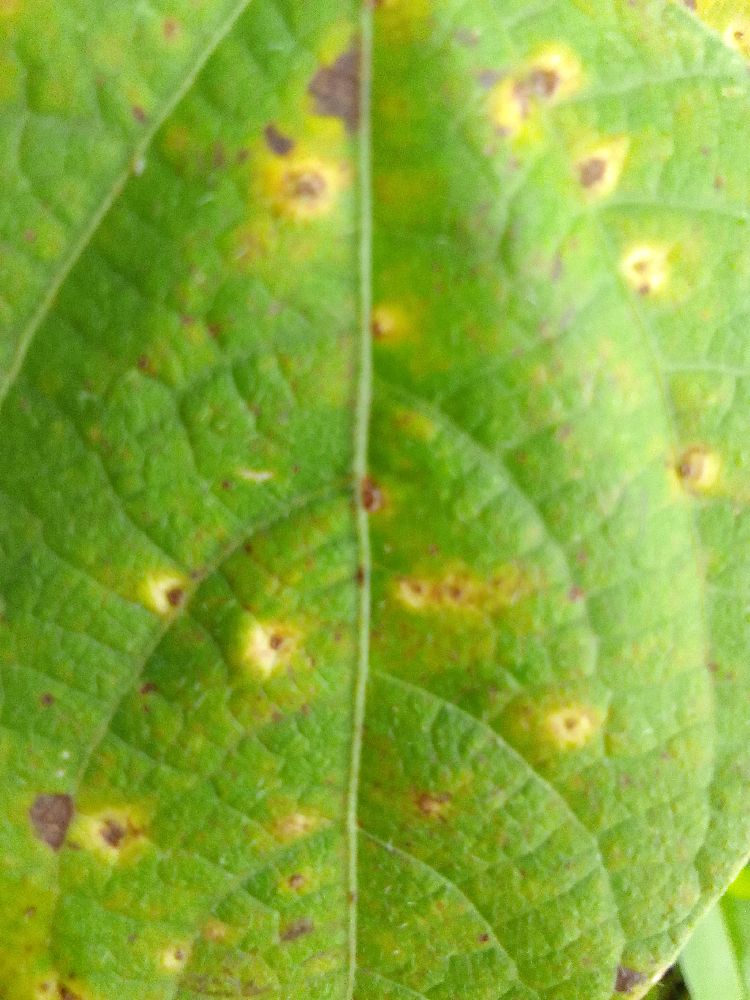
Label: rust